United Space Alliance

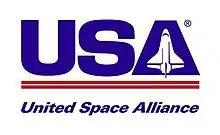
United Space Alliance's original logo, used until 2008, featured the Space Shuttle orbiter

United Space Alliance was formed as a limited liability company as a joint venture between Rockwell International and Lockheed Martin in response to NASA's desire to consolidate many Space Shuttle program contracts to one prime contractor. USA and NASA signed the Space Flight Operations Contract (SFOC) in September 1996 to become the single prime contractor that NASA was seeking. USA supported the contract for 10 years through September 2006. This led to USA and NASA agreeing on October 2, 2006 to the Space Program Operations Contract (SPOC).